A10 road (England)

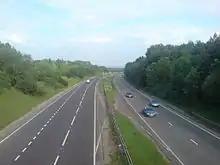
A10 outside Hertford facing south towards London

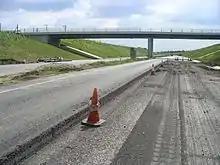
A10 Wadesmill bypass undergoing remedial work before opening

At its southern end, the A10 begins at a junction with the A3, on the northern bank of the River Thames. The A3 runs southbound over London Bridge towards Elephant and Castle, before continuing to Clapham, Kingston upon Thames, Guildford and Portsmouth. At the junction the A10 also meets Cannon Street (towards St Pauls Cathedral and Blackfriars), King William Street (towards Bank) and Eastcheap (towards Tower Hill). Monument tube station on the Circle and District lines is directly below the junction. The Monument to the Great Fire of London is south-east of the junction.